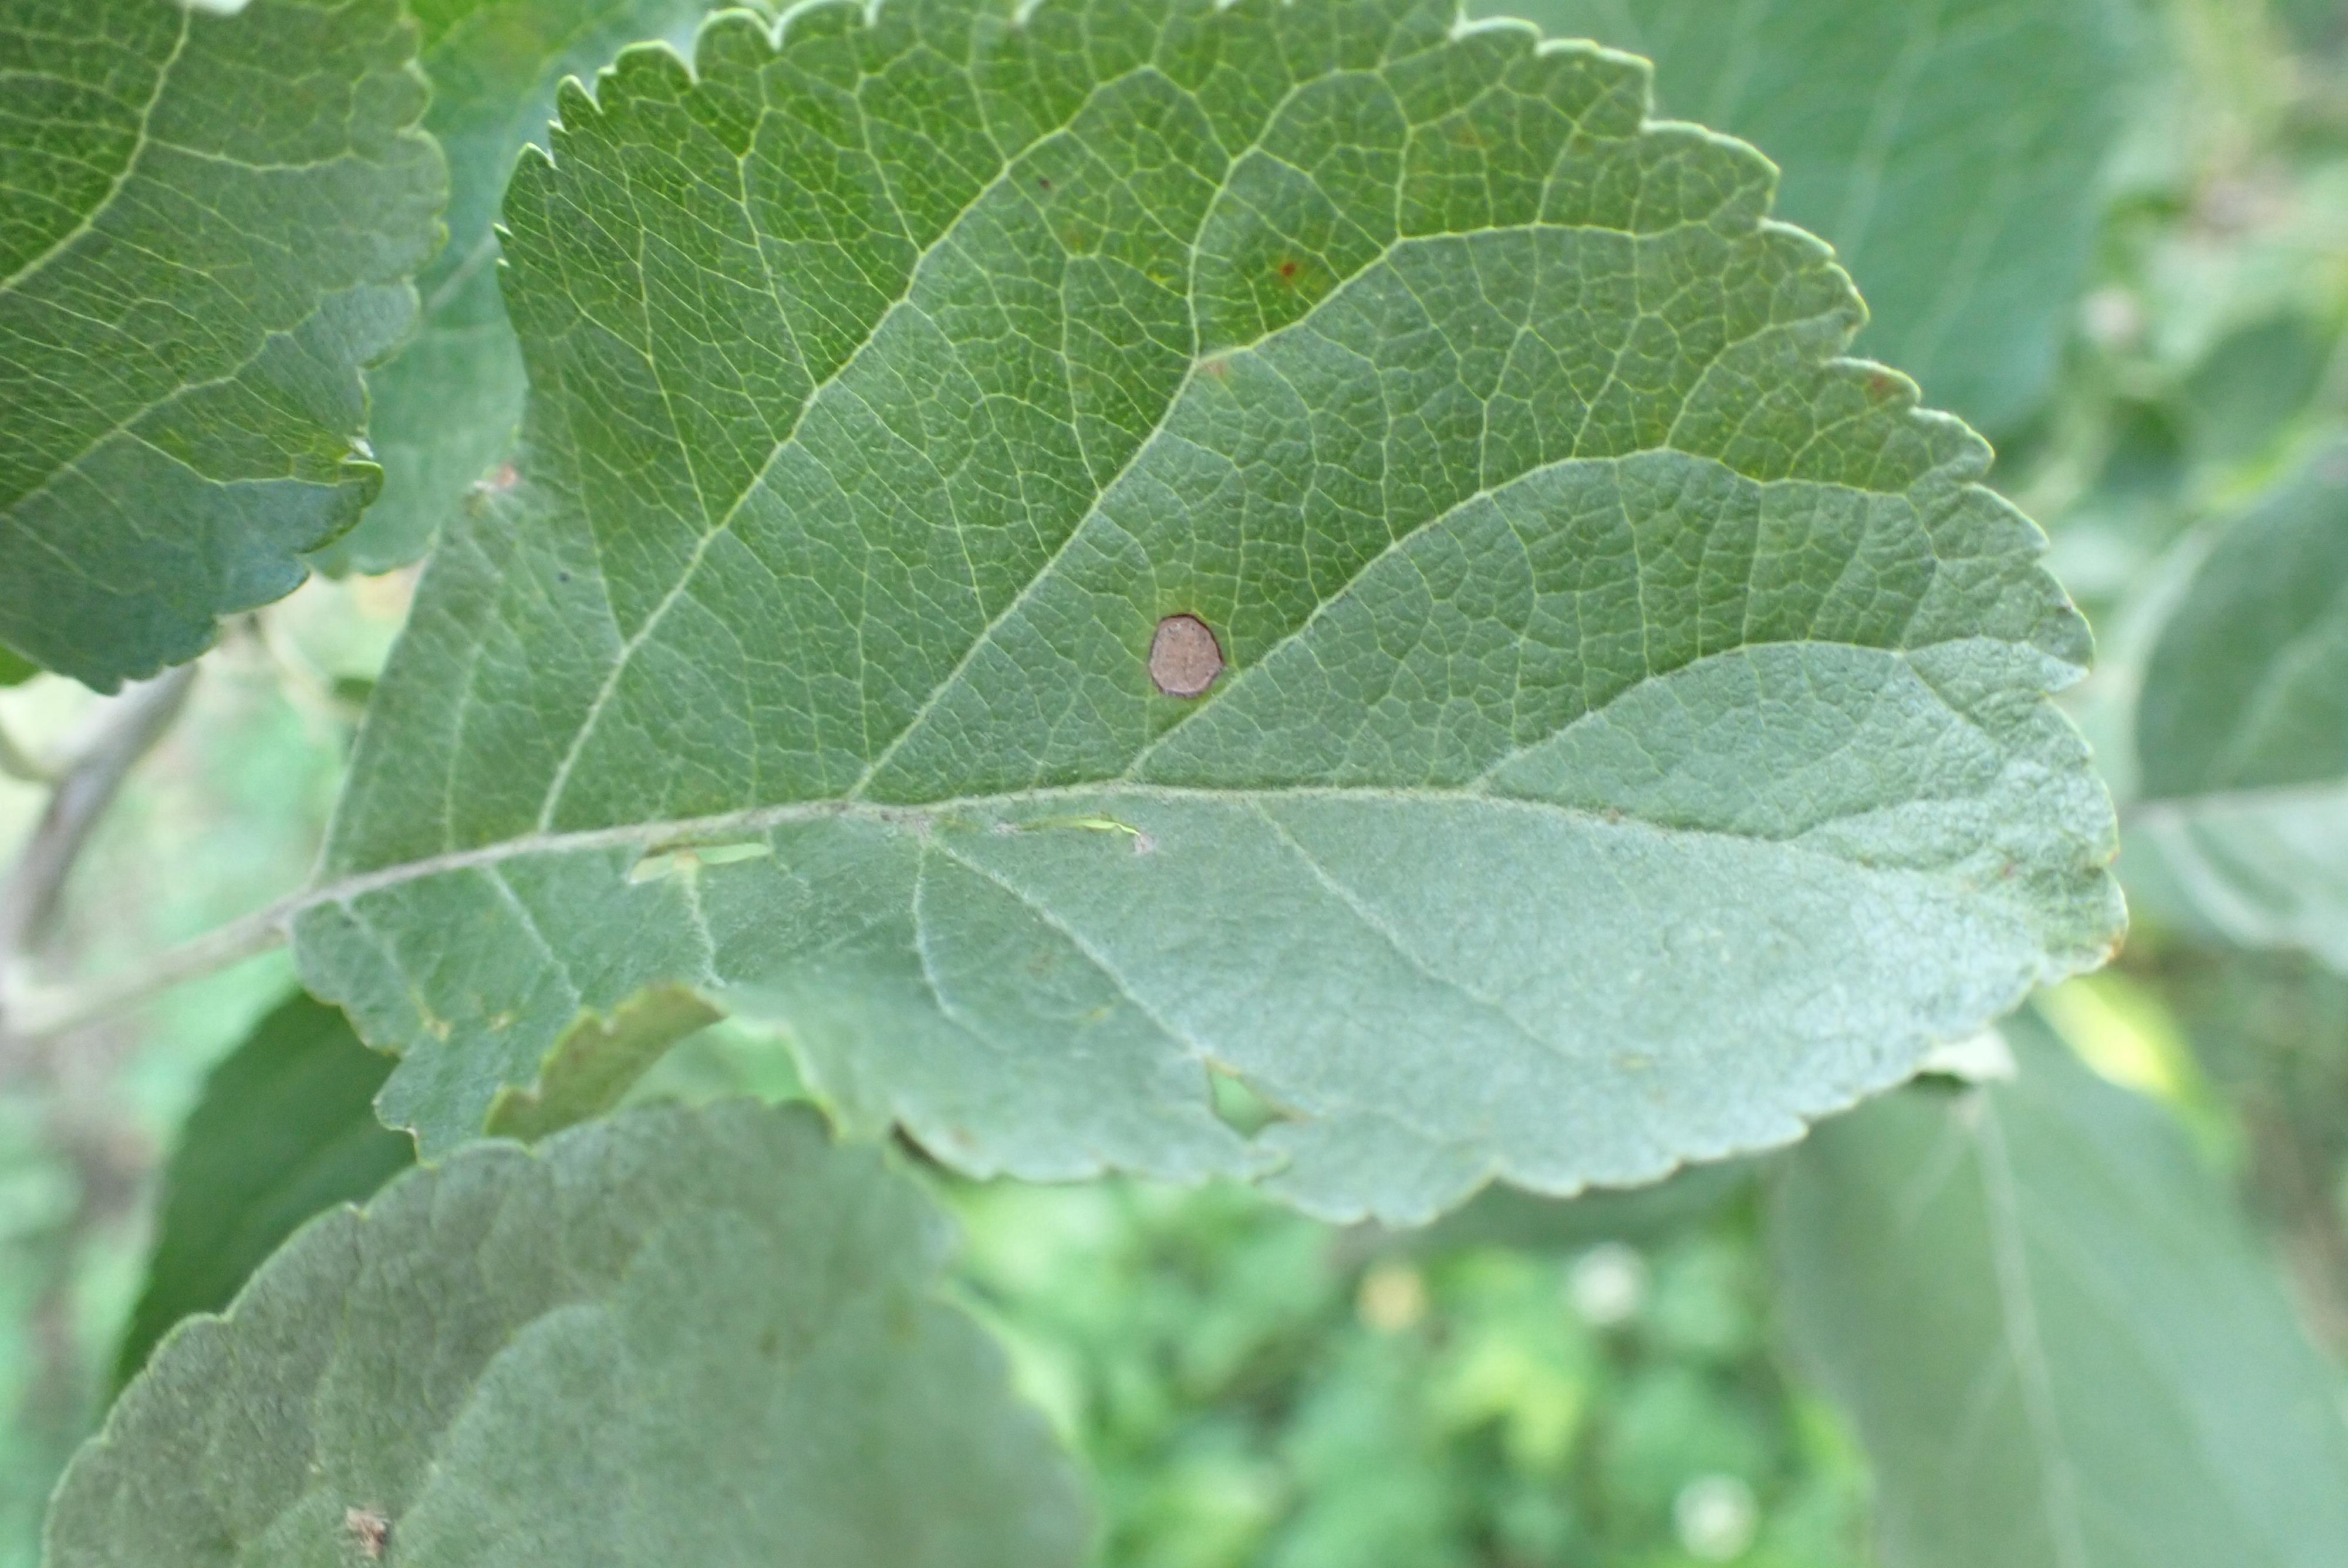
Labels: frog_eye_leaf_spot